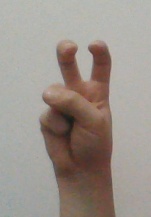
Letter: toot